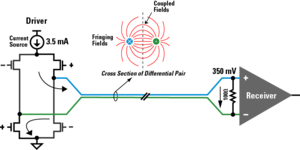
Low Voltage Differential Signaling, abrégé en LVDS, est une norme de transmission de signaux électriques à une fréquence élevée sur une ligne symétrique, de type transmission différentielle.